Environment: real
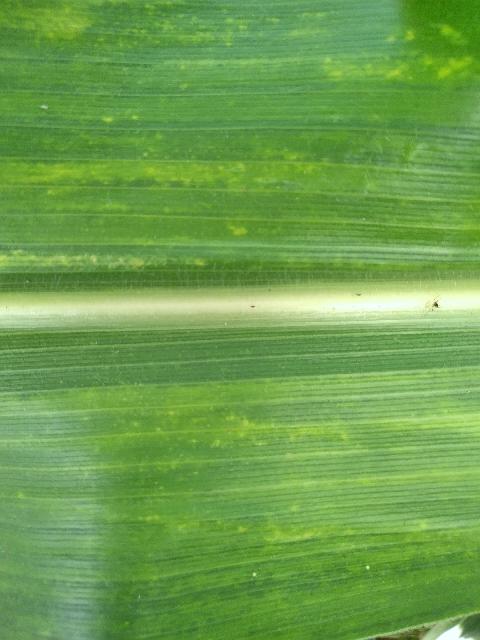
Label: lethal_necrosis